Yves Lainé

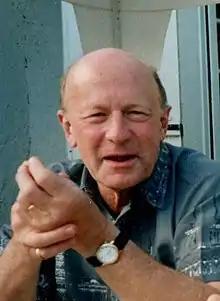
Yves Lainé in 2001

Yves Lainé (born 1937) is a Breton lawyer, politician and companies executive manager, now a writer, arguing for the return of Loire-Atlantique departement in the administrative région of Brittany the reunification and devolution of the historical Brittany.